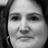
Emotion: sad